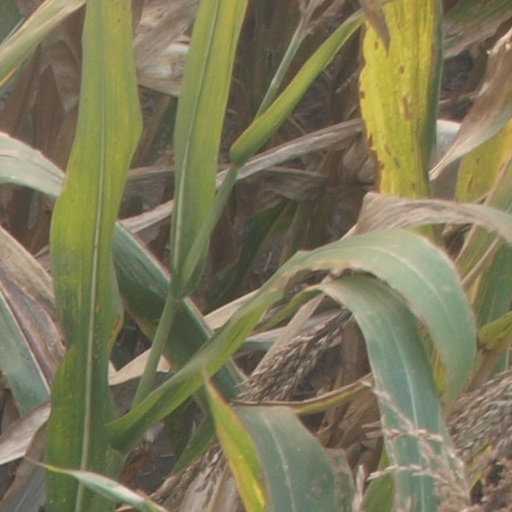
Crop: maize; corn